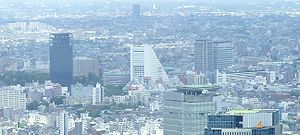
Nakano
Skyline omkring Nakano Station
Nakano er et af Tokyos 23 bydistrikter. På engelsk kalder bydistriktet sig selv for Nakano City.